Toughbook

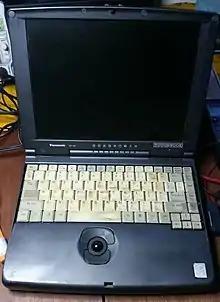
Toughbook CF-45, ca. 1998.

The Toughbook 55 or FZ-55 is the replacement of the Toughbook CF-54, it was released in September 2019. It now features 9th gen Intel Whiskey Lake processors with integrated Intel UHD Graphics 620, an optional AMD Radeon Pro WX4150 dGPU, MIL-STD-810H and IP53 certification, and many customization options in the form of xPAK modules that slide in the sides of the laptop. While heavier than the preceding CF-54, it has almost twice the battery life: 20 hours on a single battery.